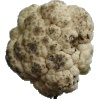
Label: Cauliflower 1